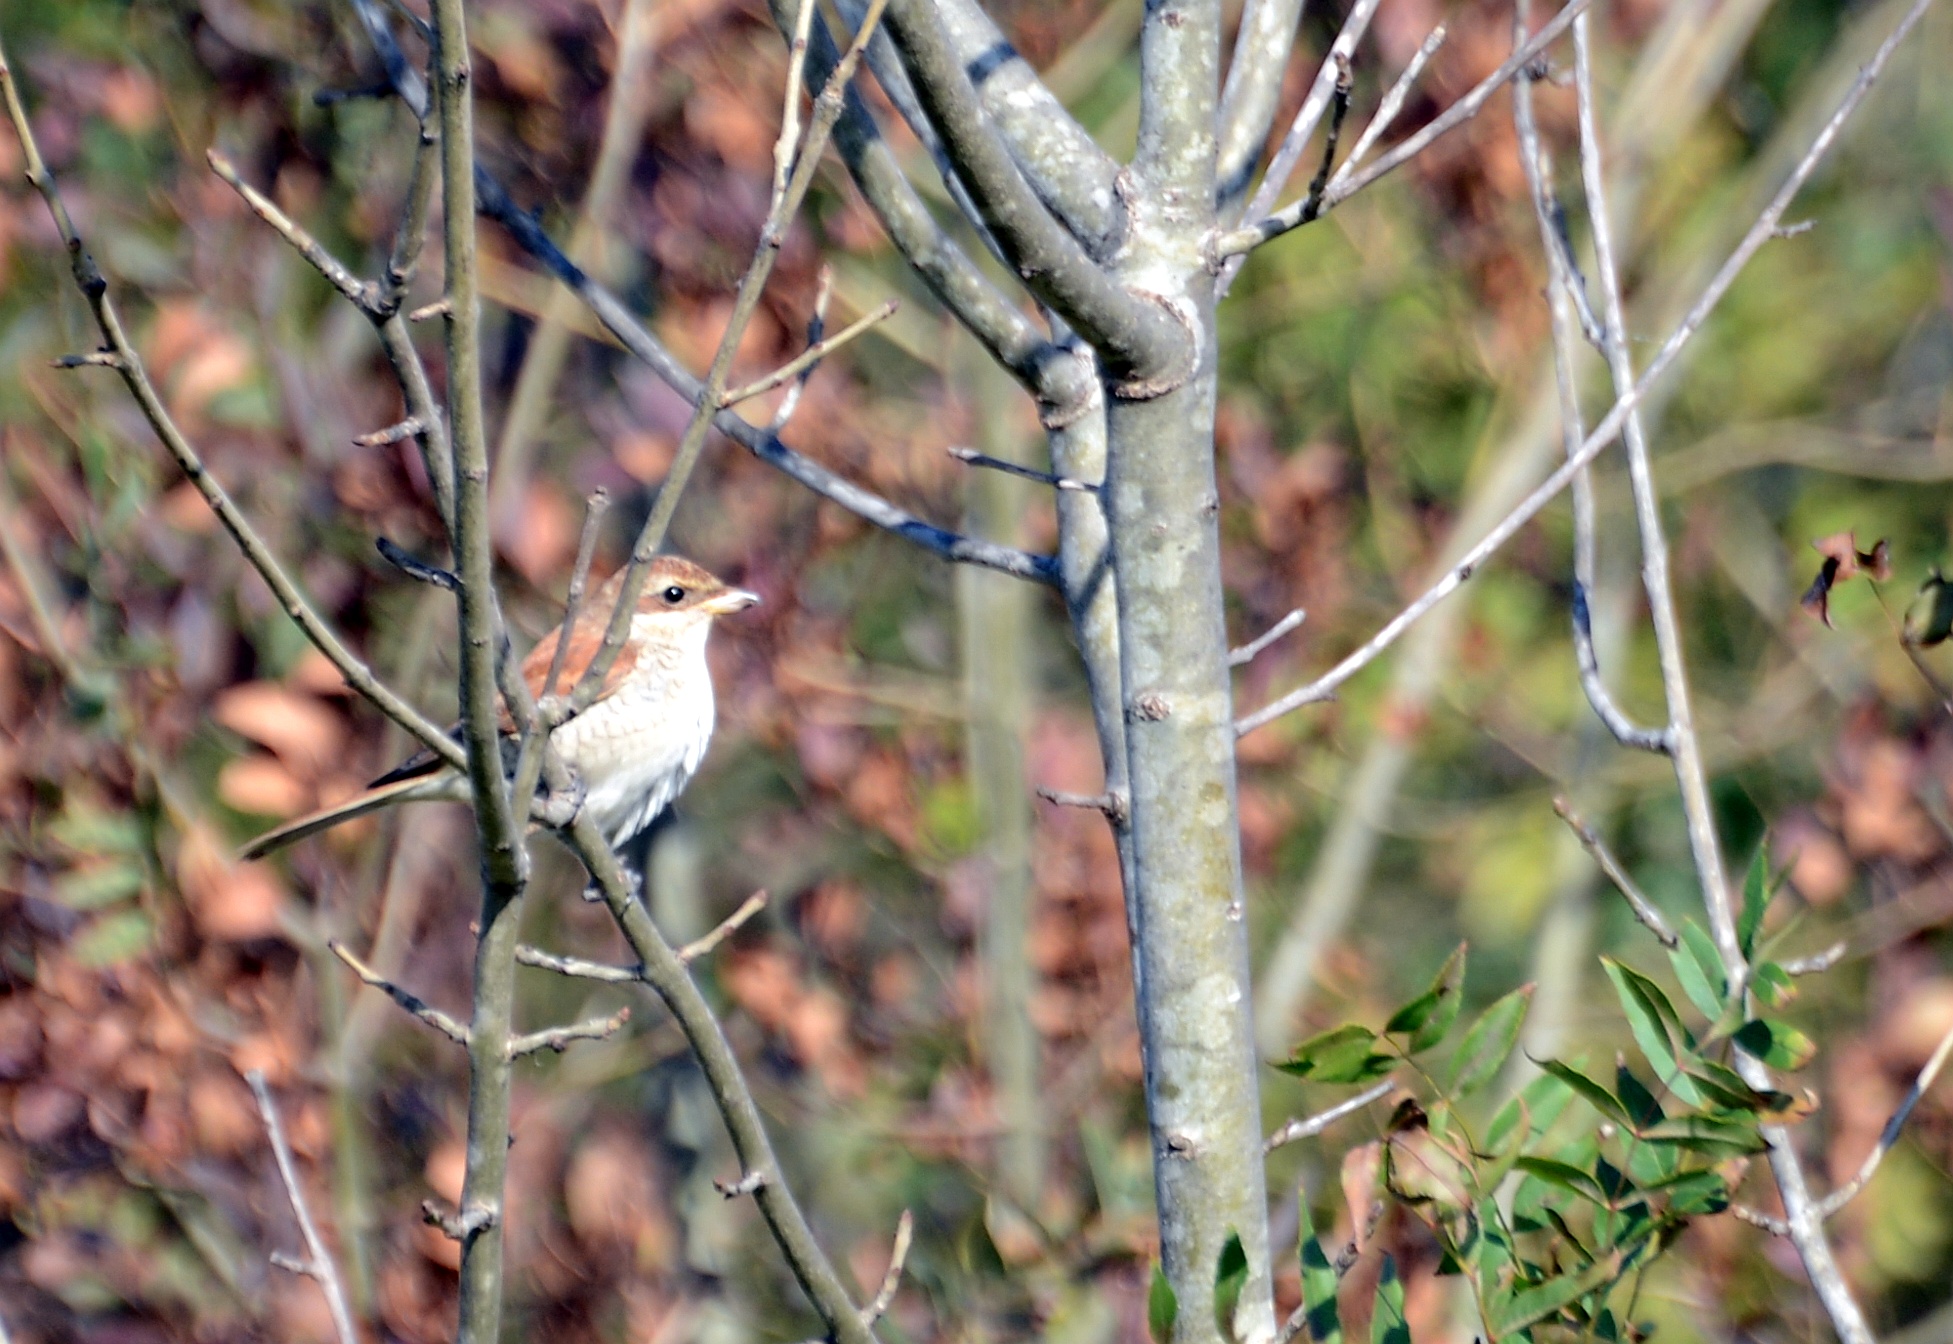
tree, nature, grass, branch, bird, leaf, flower, wildlife, autumn, nikon, flora, fauna, twig, birds, sparrow, nikkor, d800, 70300mm, nikond800, 70300mmf4556gvr, thorns spines and prickles, perching bird